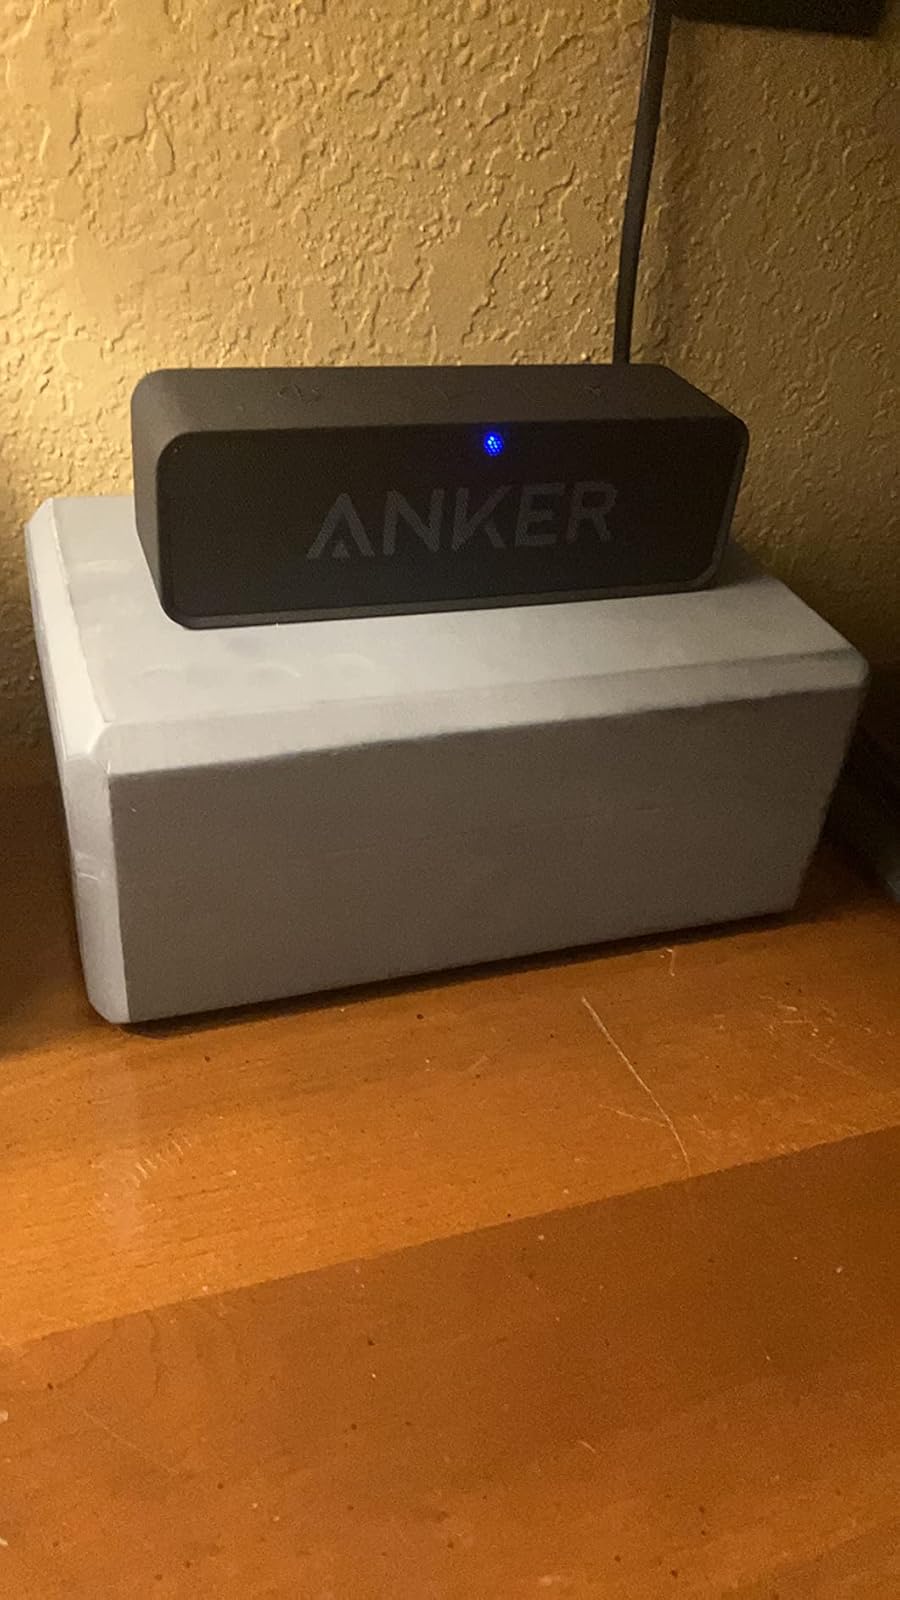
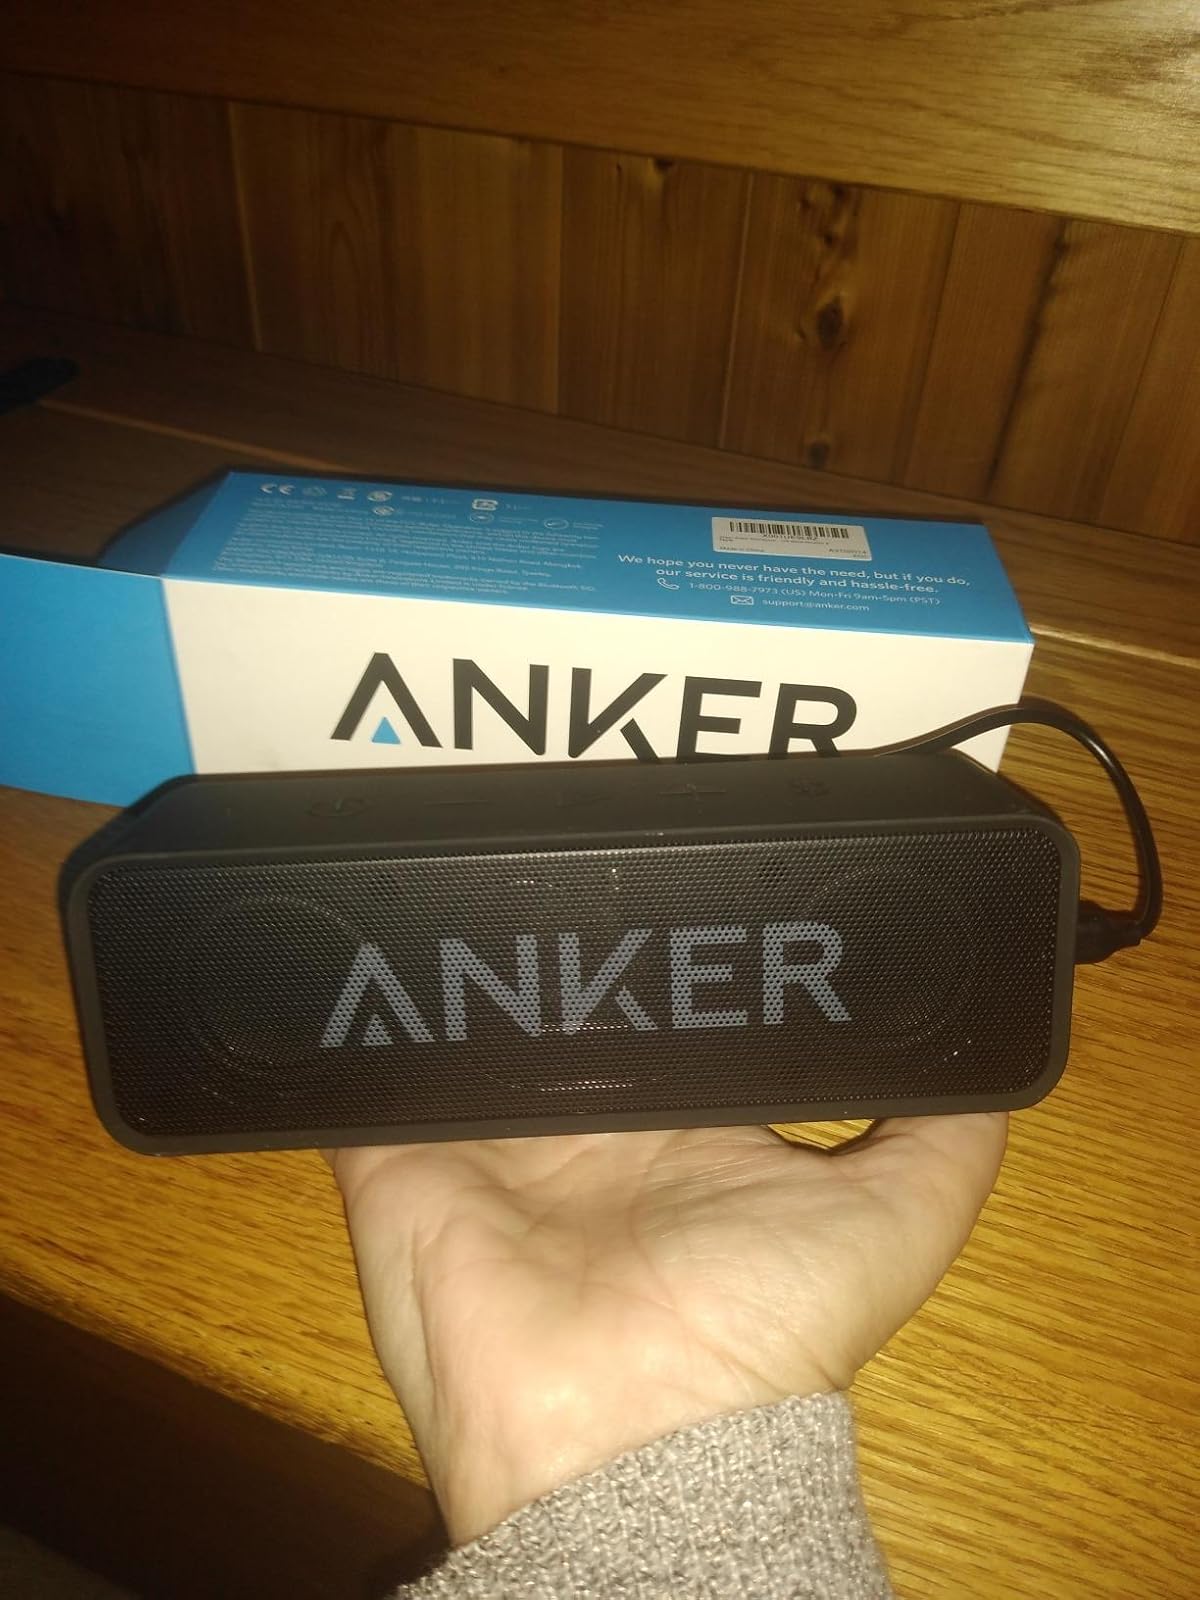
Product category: speaker
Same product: yes